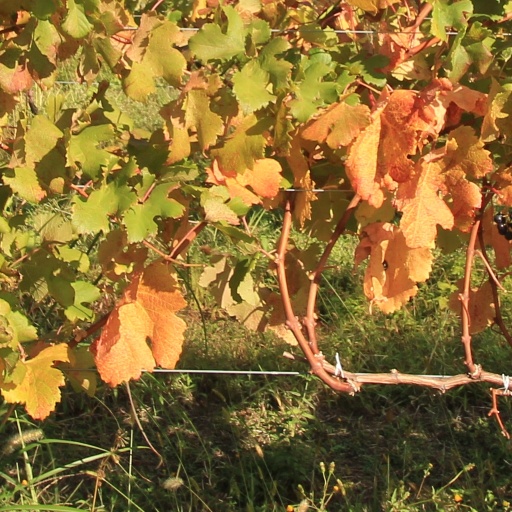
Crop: grape